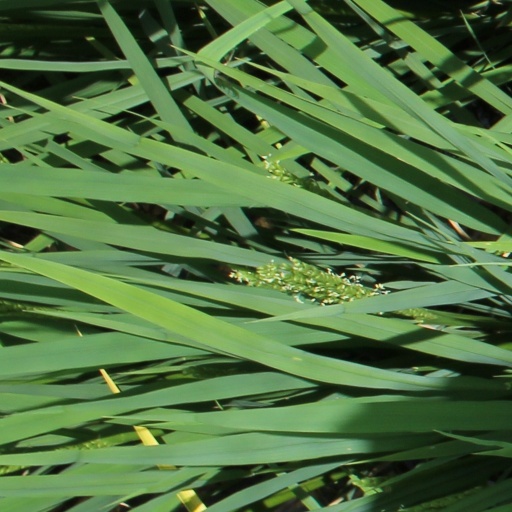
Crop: rice